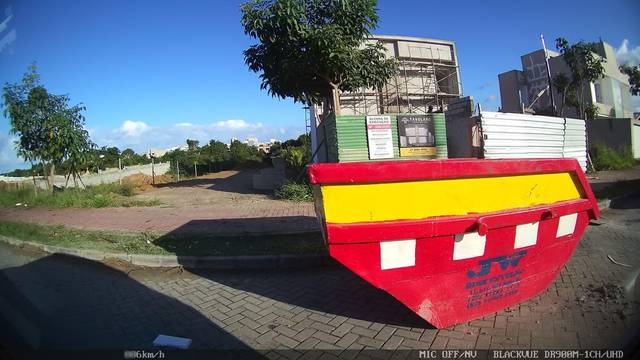
Region: Brazil
Coordinates: -20.191, -40.222